Besançon-les-Bains

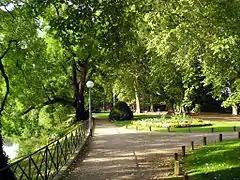
The city's setting, and in particular its green spaces, played a major role in determining the future location of the Bains. Here, , one of the city's most beautiful parks.

The Franche-Comté region's unique hydrographic and geological history make it an ideal setting for the discovery of elements that can be harnessed for the development of thermal spa treatments, particularly salt deposits. Approximately 200 million years ago, a vast body of water covered an extensive area that spanned from Switzerland to Burgundy and from the Saône Valley to the Rhône Valley. This region is historically and geographically significant, and is often referred to as the "Salt Route." As a result of global warming, the sea evaporated, leaving behind a thick layer of rock salt. This salt was subsequently penetrated by underground streams through geological folds, resulting in the production of resurgent waters enriched with trace elements, which are beneficial for the body. These waters were first exploited during antiquity but were subsequently forgotten. However, they regained interest in Europe during the Belle Époque, a period characterized by a fashionable inclination towards "taking the waters", or indulging in the benefits of thermal treatments.